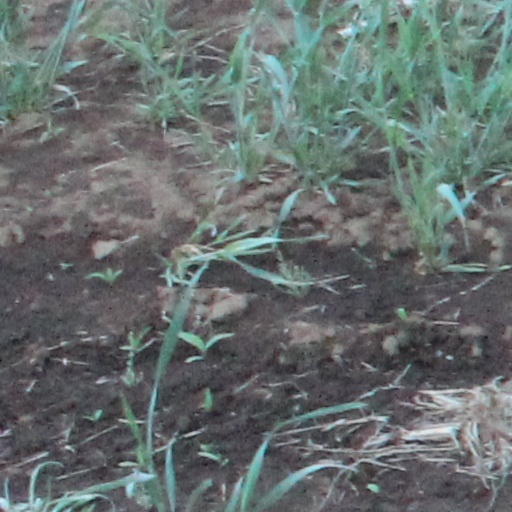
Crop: wheat